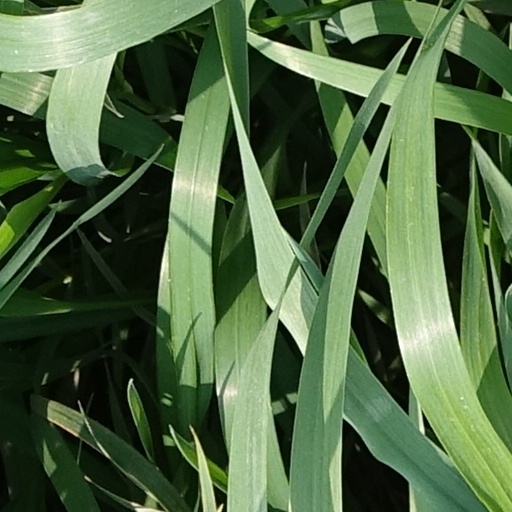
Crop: wheat